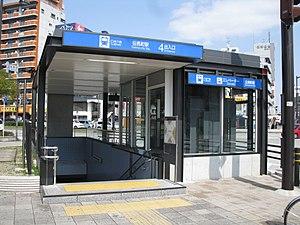
Temma-chō est une station du métro de Nagoya sur la ligne Meijō dans l'arrondissement d'Atsuta à Nagoya.